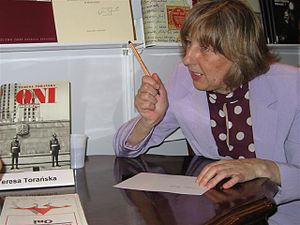
Teresa Torańska
Teresa Torańska under bogmesse i Warszawa, Polen, den 22. maj 2005
Teresa Sławomira Torańska var en polsk journalist og forfatter.